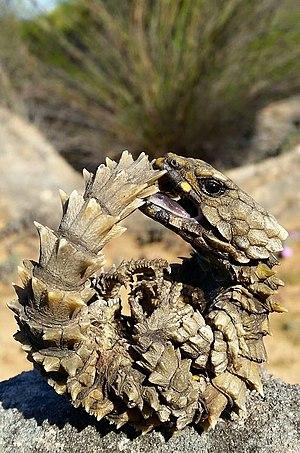
La volvation, du latin volvere et du suffixe -tion, est une réaction défensive chez certains animaux consistant à se mettre en boule en faisant un enroulement du corps sur lui-même.